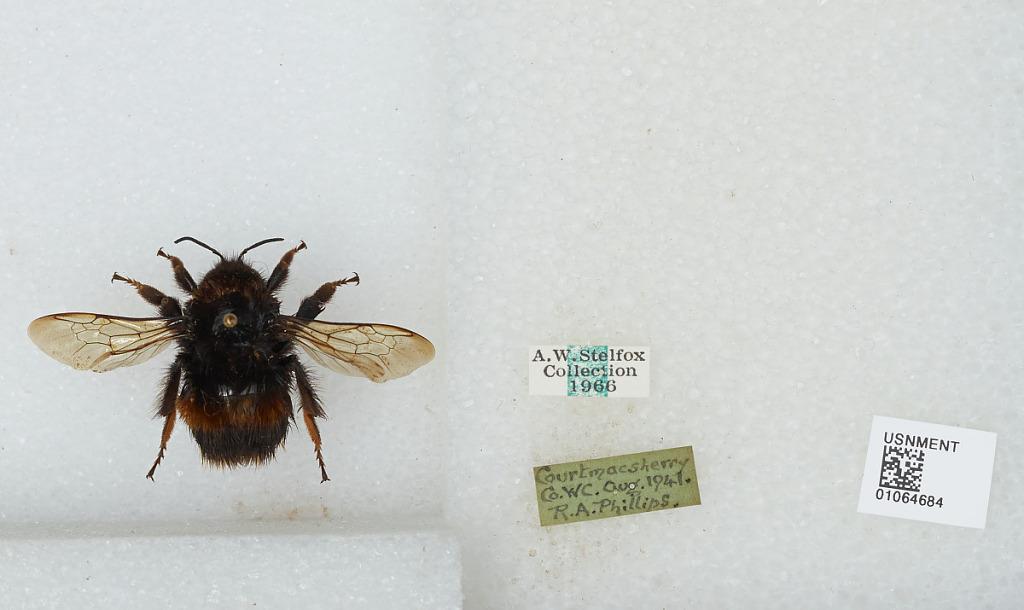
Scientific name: Bombus sp.
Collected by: R. Phillips
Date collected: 1941-8-
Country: Ireland
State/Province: Cork
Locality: Courtmacsherry
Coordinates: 51.6339, -8.7058